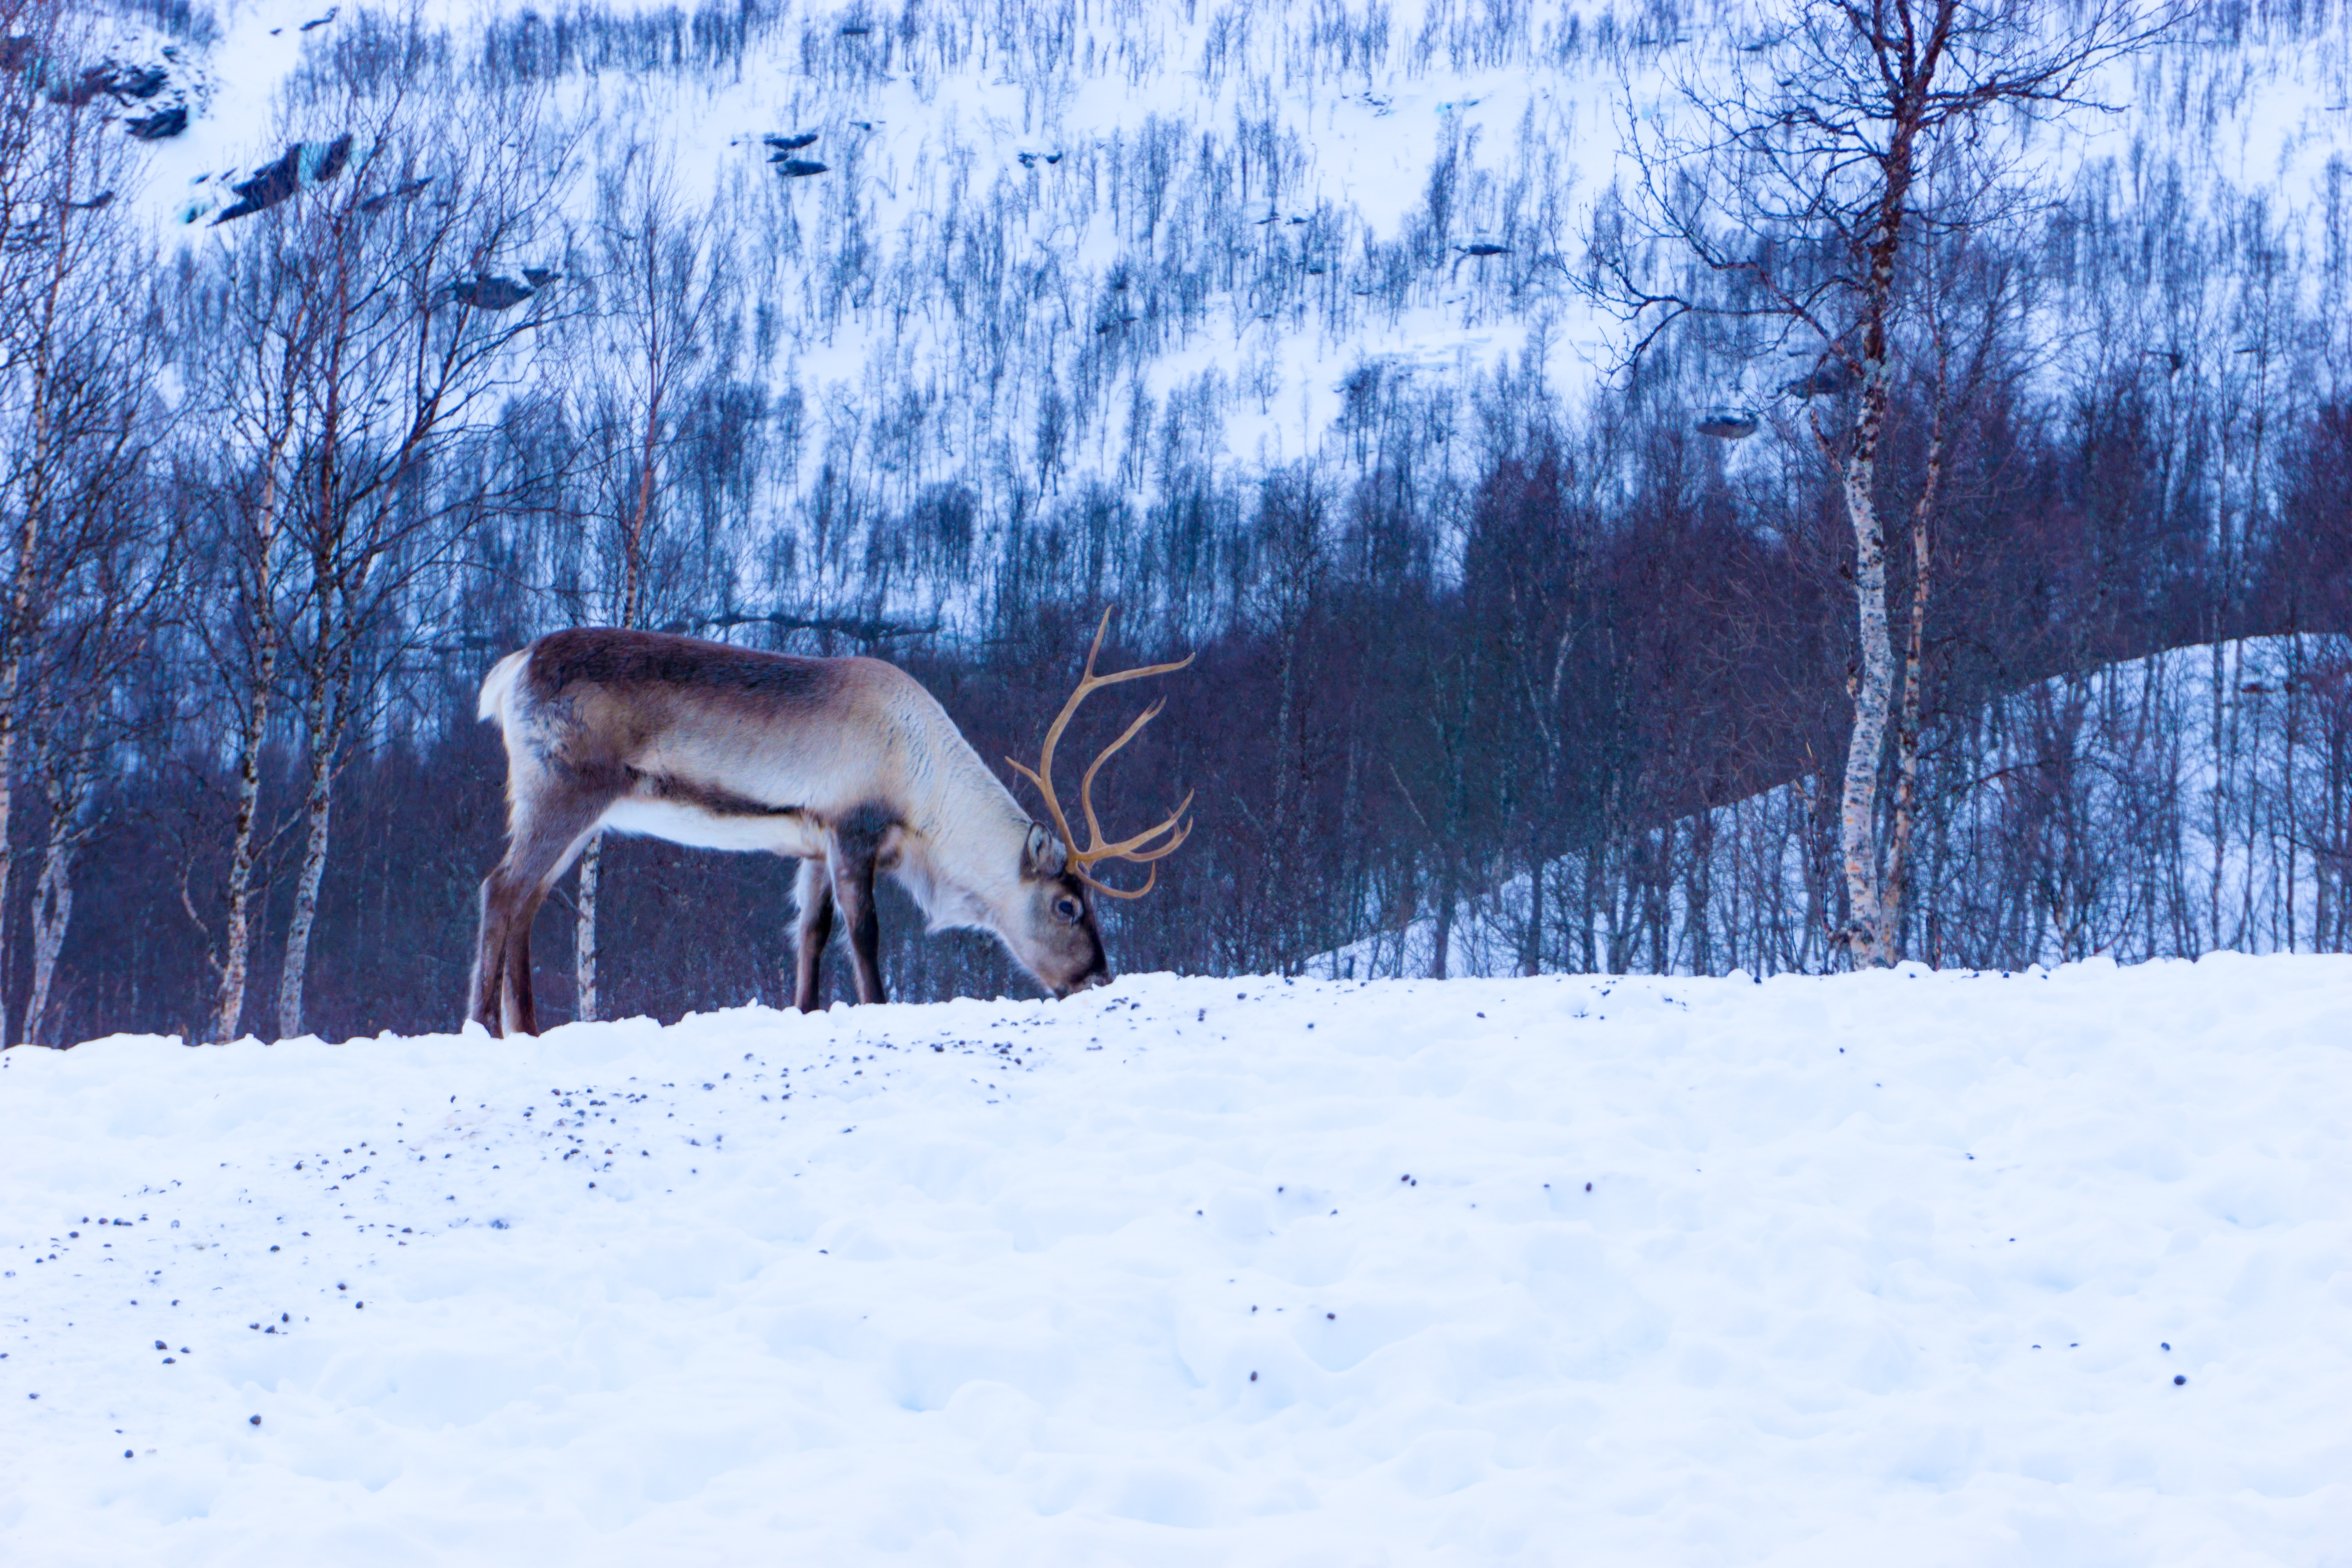
snow, winter, deer, weather, season, reindeer, tundra